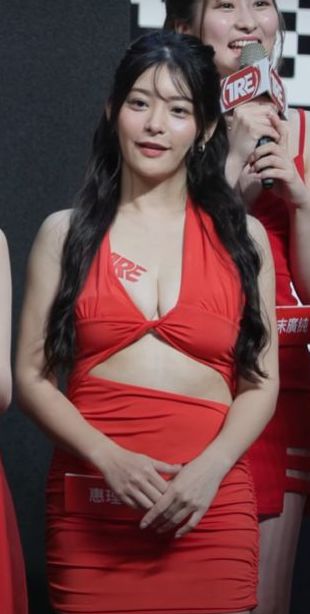
เมงูริ (นักแสดงเอวี)

|name = เมงูริ
|image = 20230804 TRE 台北國際成人展11-1.jpg
|caption = เมงูริในนิทรรศการสำหรับผู้ใหญ่นานาชาติ TRE ที่ไทเป (4 สิงหาคม ค.ศ. 2023)
|location = โตเกียว ประเทศญี่ปุ่น
|measurements = 95 - 60 - 88 ซม.
|height = 155 ซม.
|hair color = น้ำตาล
|blood = ระบบหมู่โลหิตเอบีโอ|โอ
|ethnicity = ชาวญี่ปุ่น|ญี่ปุ่น
เมงูริ (; ; 4 พฤษภาคม ค.ศ. 1989 – ) มีนามแฝงคือเซไกโนะฟูจิเมงุ และชื่อเล่นคือฟูจิเมงุ (ยุคฟูจิอูระ ใช้ในเว็บไซต์อย่างเป็นทางการ), เมงุริน (ยุคเมงูริ ใช้ในบล็อกอย่างเป็นทางการ) เป็นทั้งกราเวียร์ไอดอล, นักแสดง และเอวีไอดอลชาวญี่ปุ่น เธอเกิดที่โตเกียว โดยมีชื่อที่ใช้ในการแสดงเก่าคือ เมงุ ฟูจิอูระ (; ) ก่อนที่จะใช้ชื่อในการแสดงปัจจุบันตั้งแต่ ค.ศ. 2011DMM.R18サイト内AV女優プロフィールより。allcinema内出演映画情報より。出演Vシネマ『ヤンキー女子高生7』のクレジット。
== ประวัติ ==
เธอได้ทำงานในฐานะกราเวียร์ไอดอลของสำนักงานพิงกีเน็ตที่สวมชากุอีโร|ชุดเร้าอารมณ์ตั้งแต่ ค.ศ. 2007 โดยเป็นไอดอลระดับสูงสุดในกลุ่มที่มีชื่อเสียงอย่าง "ฟูจิกุนดัง" ส่วนยอดขายดีวีดี (อิมเมจวิดีโอ) นั้นน่าประหลาดใจ ซึ่งในกรณีของกราเวียร์ไอดอลธรรมดาถึงแม้จะมีชื่อเสียง พวกเธอก็จะออกงานประมาณหนึ่งชิ้นทุก ๆ สามเดือน แต่นับจากเปิดตัว เมงูริก็ออกผลงานอย่างต่อเนื่องเกือบทุกเดือนเป็นเวลากว่าหนึ่งปี ซึ่งถือว่าผิดปกติอย่างมากในสาขานี้ โดยเฉพาะอย่างยิ่งในช่วงปลาย ที่ได้รับการบันทึกว่ามีผลงานและยอดขายเพิ่มขึ้นอย่างมาก
== ชีวิตส่วนตัว ==
งานอดิเรกของเธอคือขี่จักรยานล้อเดียวและเล่นเทเบิลเทนนิส ส่วนเว็บไซต์อย่างเป็นทางการของที-เพาเวอส์ อธิบายว่าเธอชอบทัวร์บ่อน้ำพุร้อน
== หมายเหตุ ==
 นอกจากนี้ ยังมีโปรไฟล์ที่มีวันเดือนปีเกิดคือ 2 พฤษภาคม ค.ศ. 1990 สถานที่เกิดเป็นจังหวัดอิบารากิ และมีหมู่เลือดเอ
== อ้างอิง ==
== แหล่งข้อมูลอื่น ==
*
*
* （非公開）
*
;รายการแคชที่บันทึกไว้ในอินเทอร์เน็ตอาร์ไคฟ์
* スポニチアイドルレポート藤浦めぐ（2007年11月17日付） - スポーツニッポン|スポニチアネックスより。
** （2007年7月15日付） - 上記リンクと同じサイトより。
หมวดหมู่:ไอดอลประเภทกราวียัวร์ชาวญี่ปุ่น
หมวดหมู่:นักแสดงหนังโป๊หญิงชาวญี่ปุ่น
หมวดหมู่:นักแสดงหญิงชาวญี่ปุ่น
หมวดหมู่:นักแสดงหญิงค่ายมูดีซ์
หมวดหมู่:นักแสดงหญิงค่ายไอเดียพอกเกต
หมวดหมู่:บุคคลจากจังหวัดอิบารากิ
หมวดหมู่:บุคคลจากมหานครโตเกียว